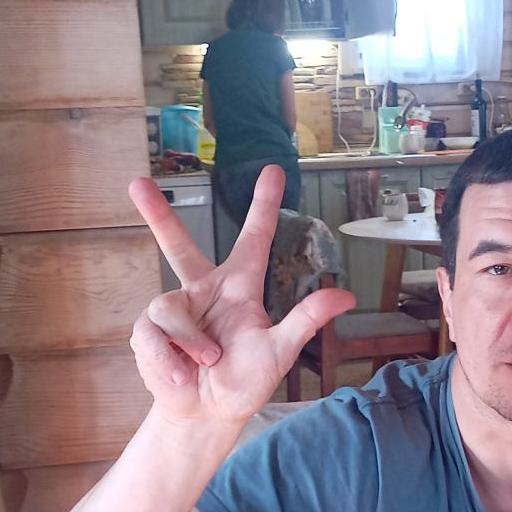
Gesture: three2